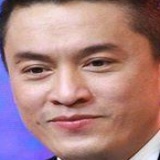
ca sĩ Lam Trường